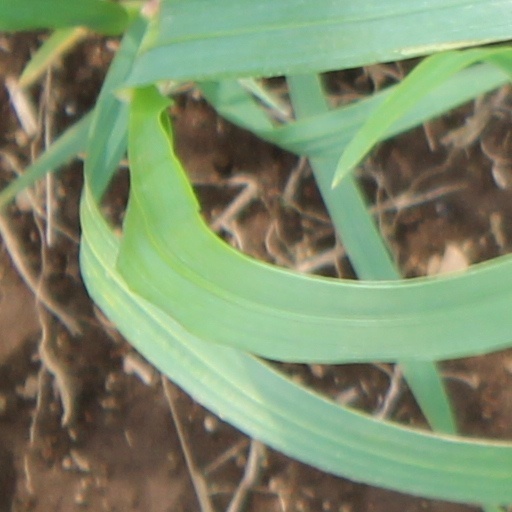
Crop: wheat